Department of Special Investigation

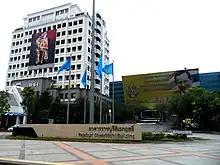
DSI Headquarters (left) at Chaengwattana Rd.

The Department of Special Investigation (DSI), under Thailand's Ministry of Justice (MOJ), operates independently from the Royal Thai Police (RTP) and is responsible for tackling high-profile crimes and transnational criminal enterprises. Its mandate includes against transnational organized crime, counterintelligence, counterterrorism, and investigating complex cases that impact national security, involve organized crime, or implicate high-ranking officials and law enforcement.